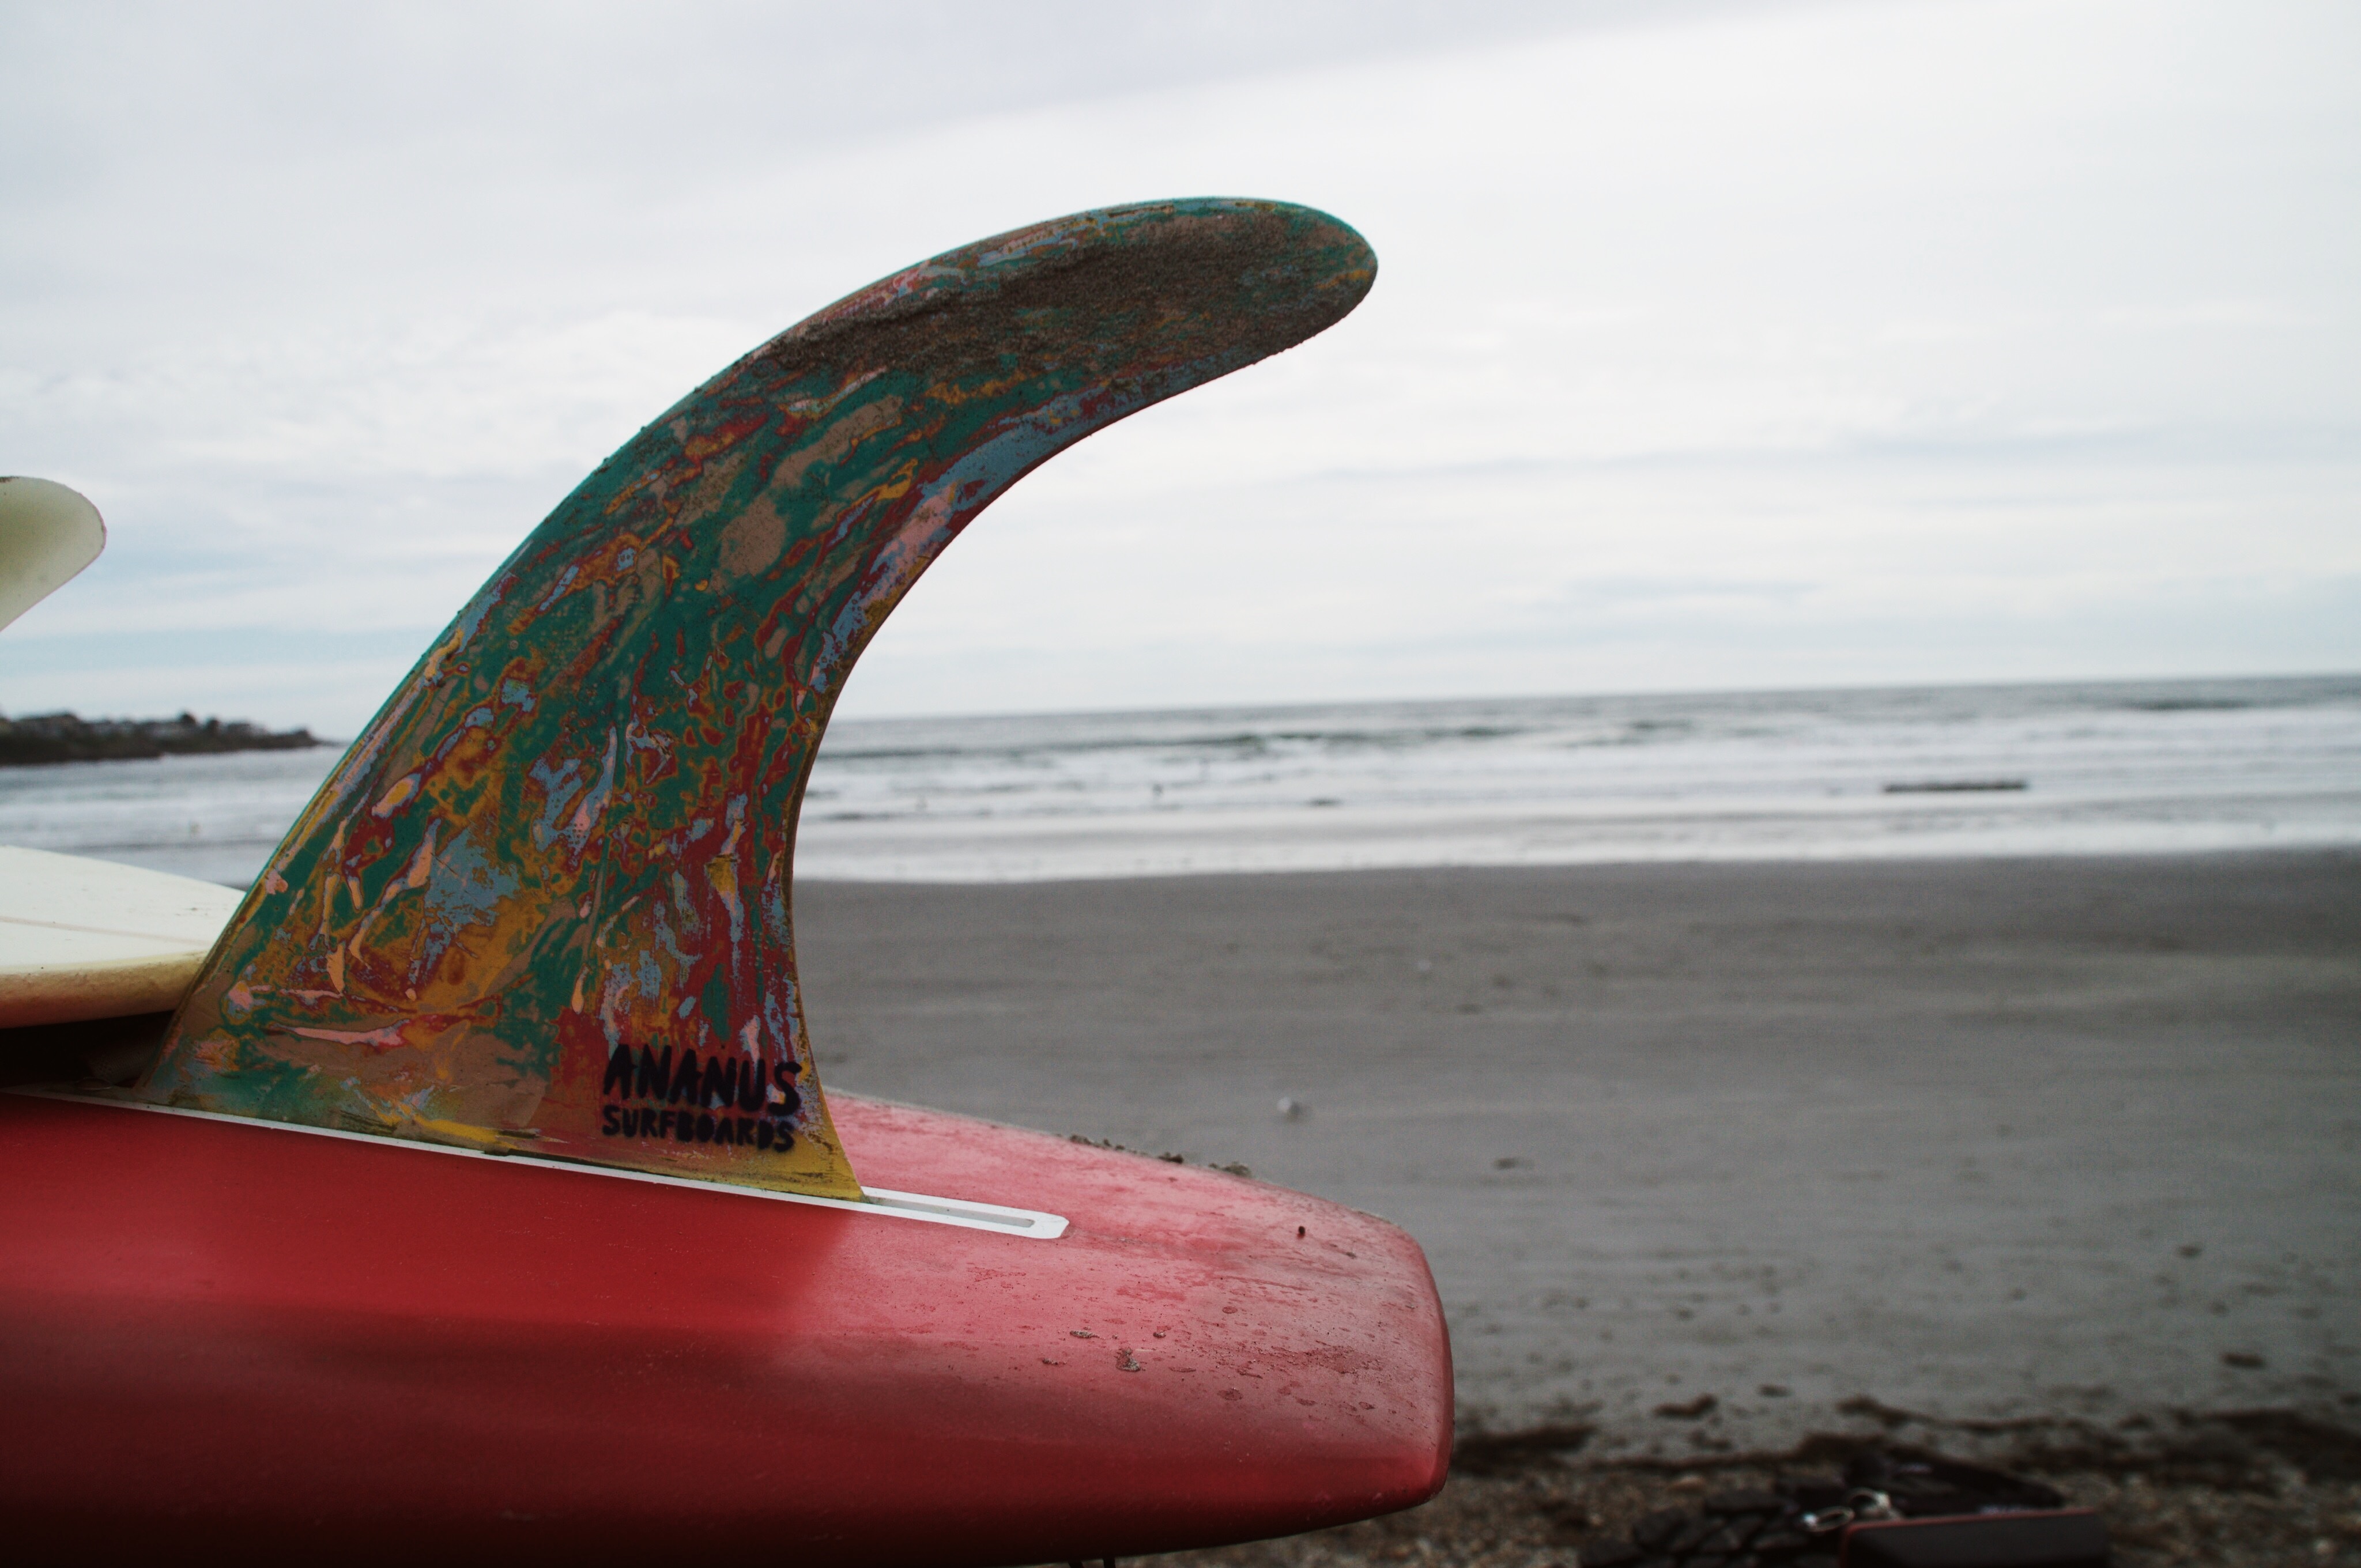
beach, sea, coast, sand, ocean, boat, shore, wave, vehicle, surfboard, atmosphere of earth, surfing equipment and supplies